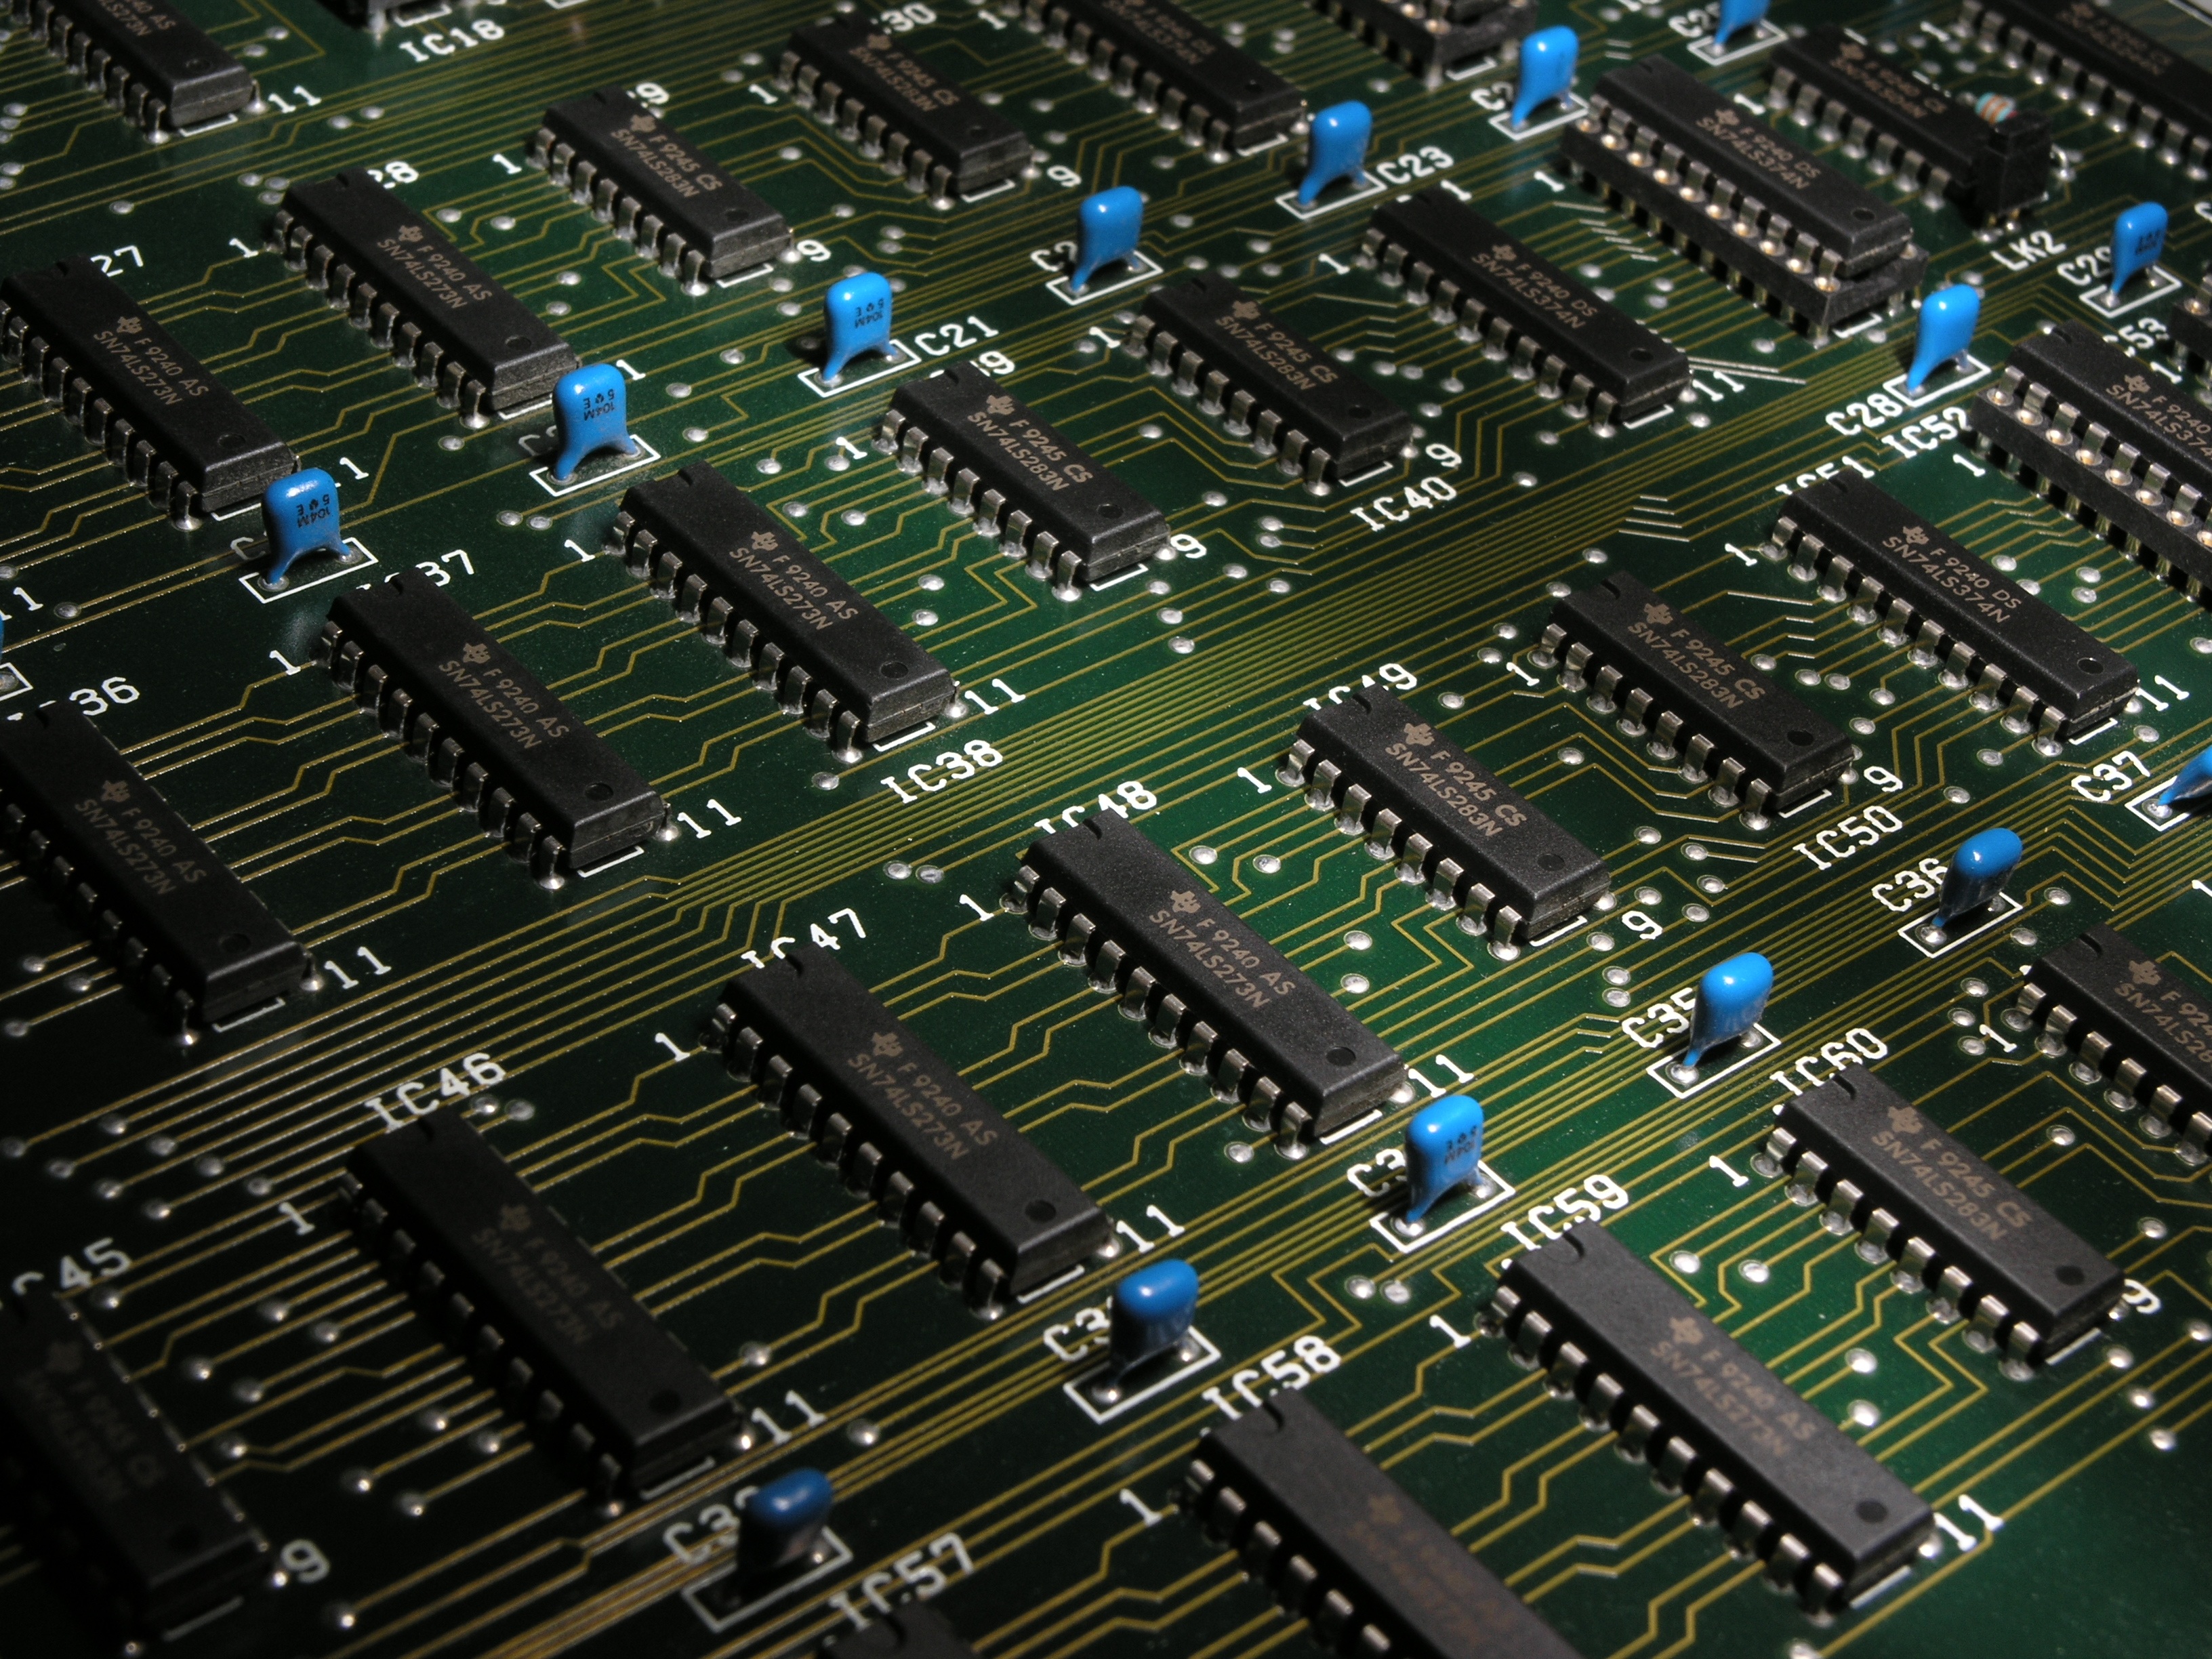
laptop, computer, board, technology, equipment, micro, electricity, modern, stadium, tech, background, electronics, microchip, components, digital, system, hardware, pc, electric, circuit, circuitry, screenshot, chips, computing, processor, cpu, side light, integrated, urban design, microprocessor, residential area, personal computer hardware, mixing console, main board, mother board